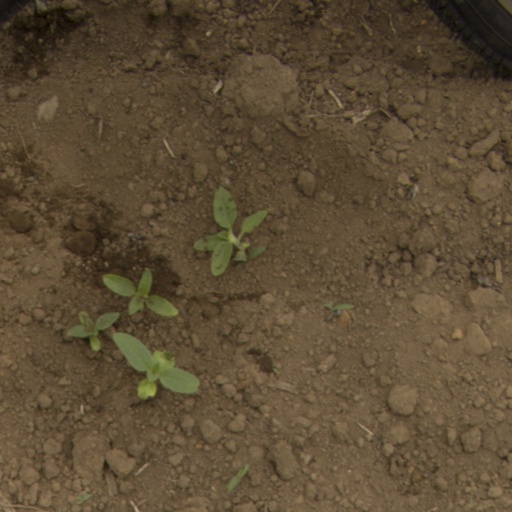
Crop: Jerusalem artichoke